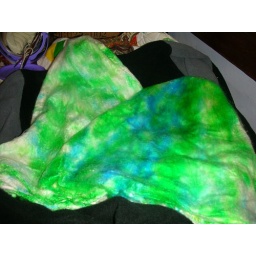
just blue and kelly green, in the microwave